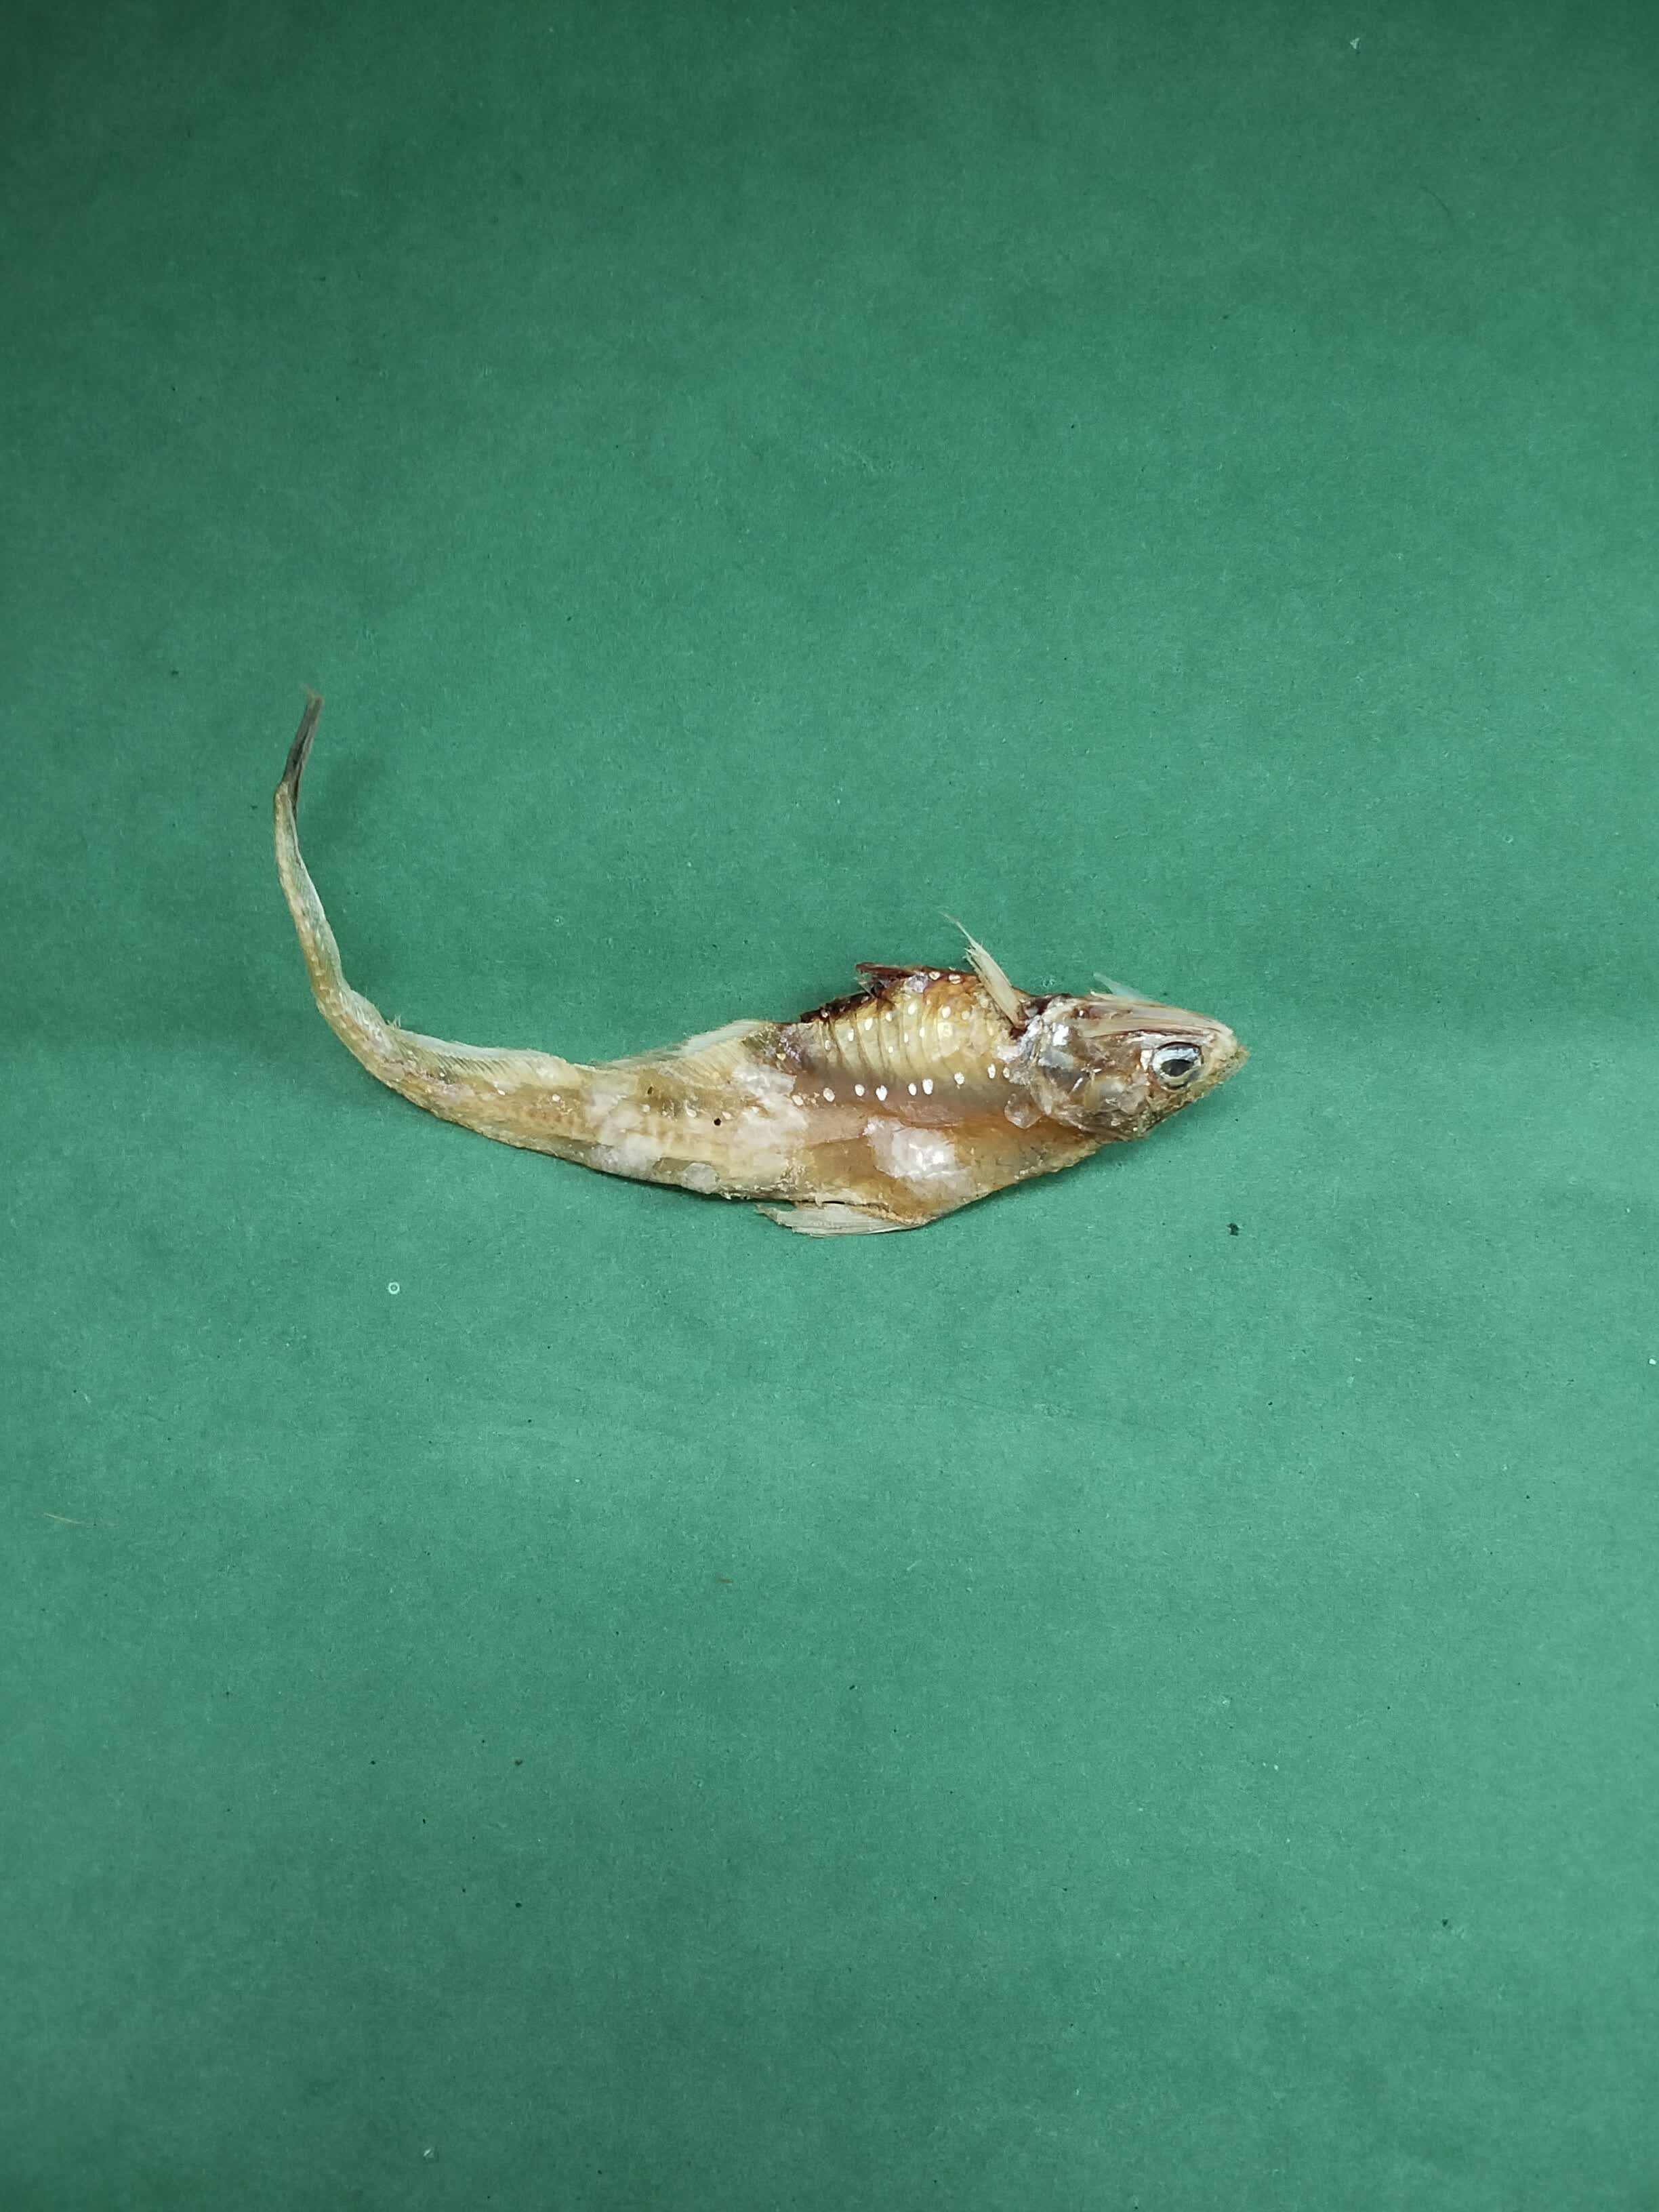
Species: Shundori